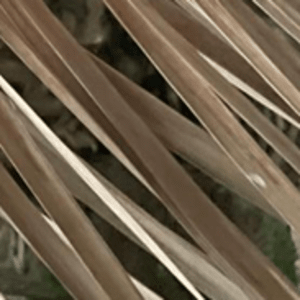
Label: Magnesium Deficiency